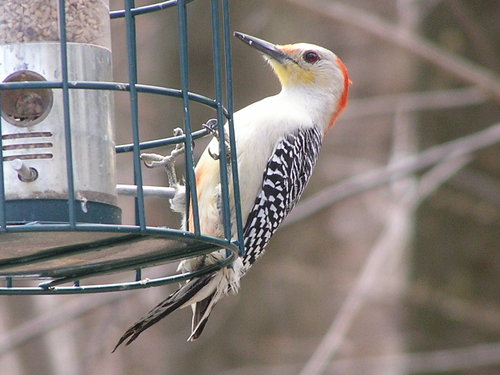
this is a white bird with an orange cap on its head and speckled black and white wings.
this bird has a white and red crown, and a long and pointed bill.
a small bird with a long black bill and orange nape with a white belly.
this bird is white with black and white spots on its wing and has a long, pointy beak.
this bird has a bright red crown, a long and pointed black bill, and a spotted black wing.
a bird with an orange part of crown and nape, yellow and white throat, white breast and belly and black and white specks on its coverts, wingbars, and secondaries.
this particular bird has a belly that is white with orange and yellow patches
this bird is black, white, and orange in color, with a long sharp beak.
a bird with a black and white striped wing, a short tail, orange fur on its head, and a long black beak.
white bird pointed beak, yellow around beak, black and white wings orange on top of head.
Species: Red Bellied Woodpecker